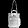
Label: Bag